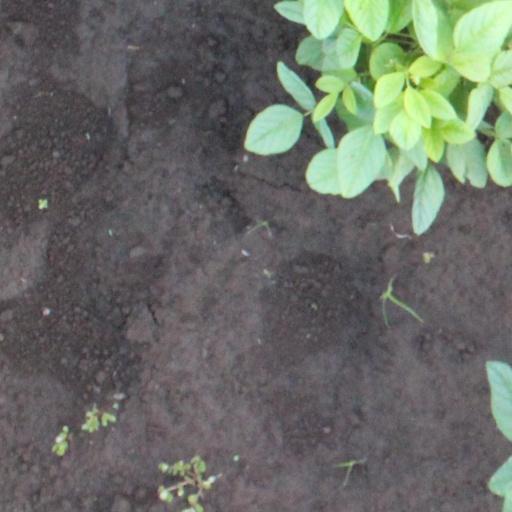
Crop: soybean